Cadillac Series 61

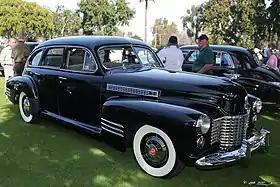
1941 Cadillac Series 61 sedan

The Cadillac Series 61 was Cadillac's mainstream product model range. It was priced and equipped more modestly below the limousine, GM D platform Cadillac Series 85, Cadillac Series 90, Cadillac Series 72, Cadillac Series 67, and Cadillac Fleetwood Series 75. It was upgraded to the Series 62 in 1940 only to return to production in model year 1941, replacing the cancelled LaSalle Series 50. While production was suspended from model years 1943–1945 due to World War II, it remained as the junior level product line until 1951. The size, equipment list and quality level were the most popular with buyers who wanted a prestigious luxury car that was usually driven by the owner, while the longer cars were chauffeur driven. It combined the most popular features of the previous Series 60 and Series 65 and was priced at the same level as Buick products of the time.